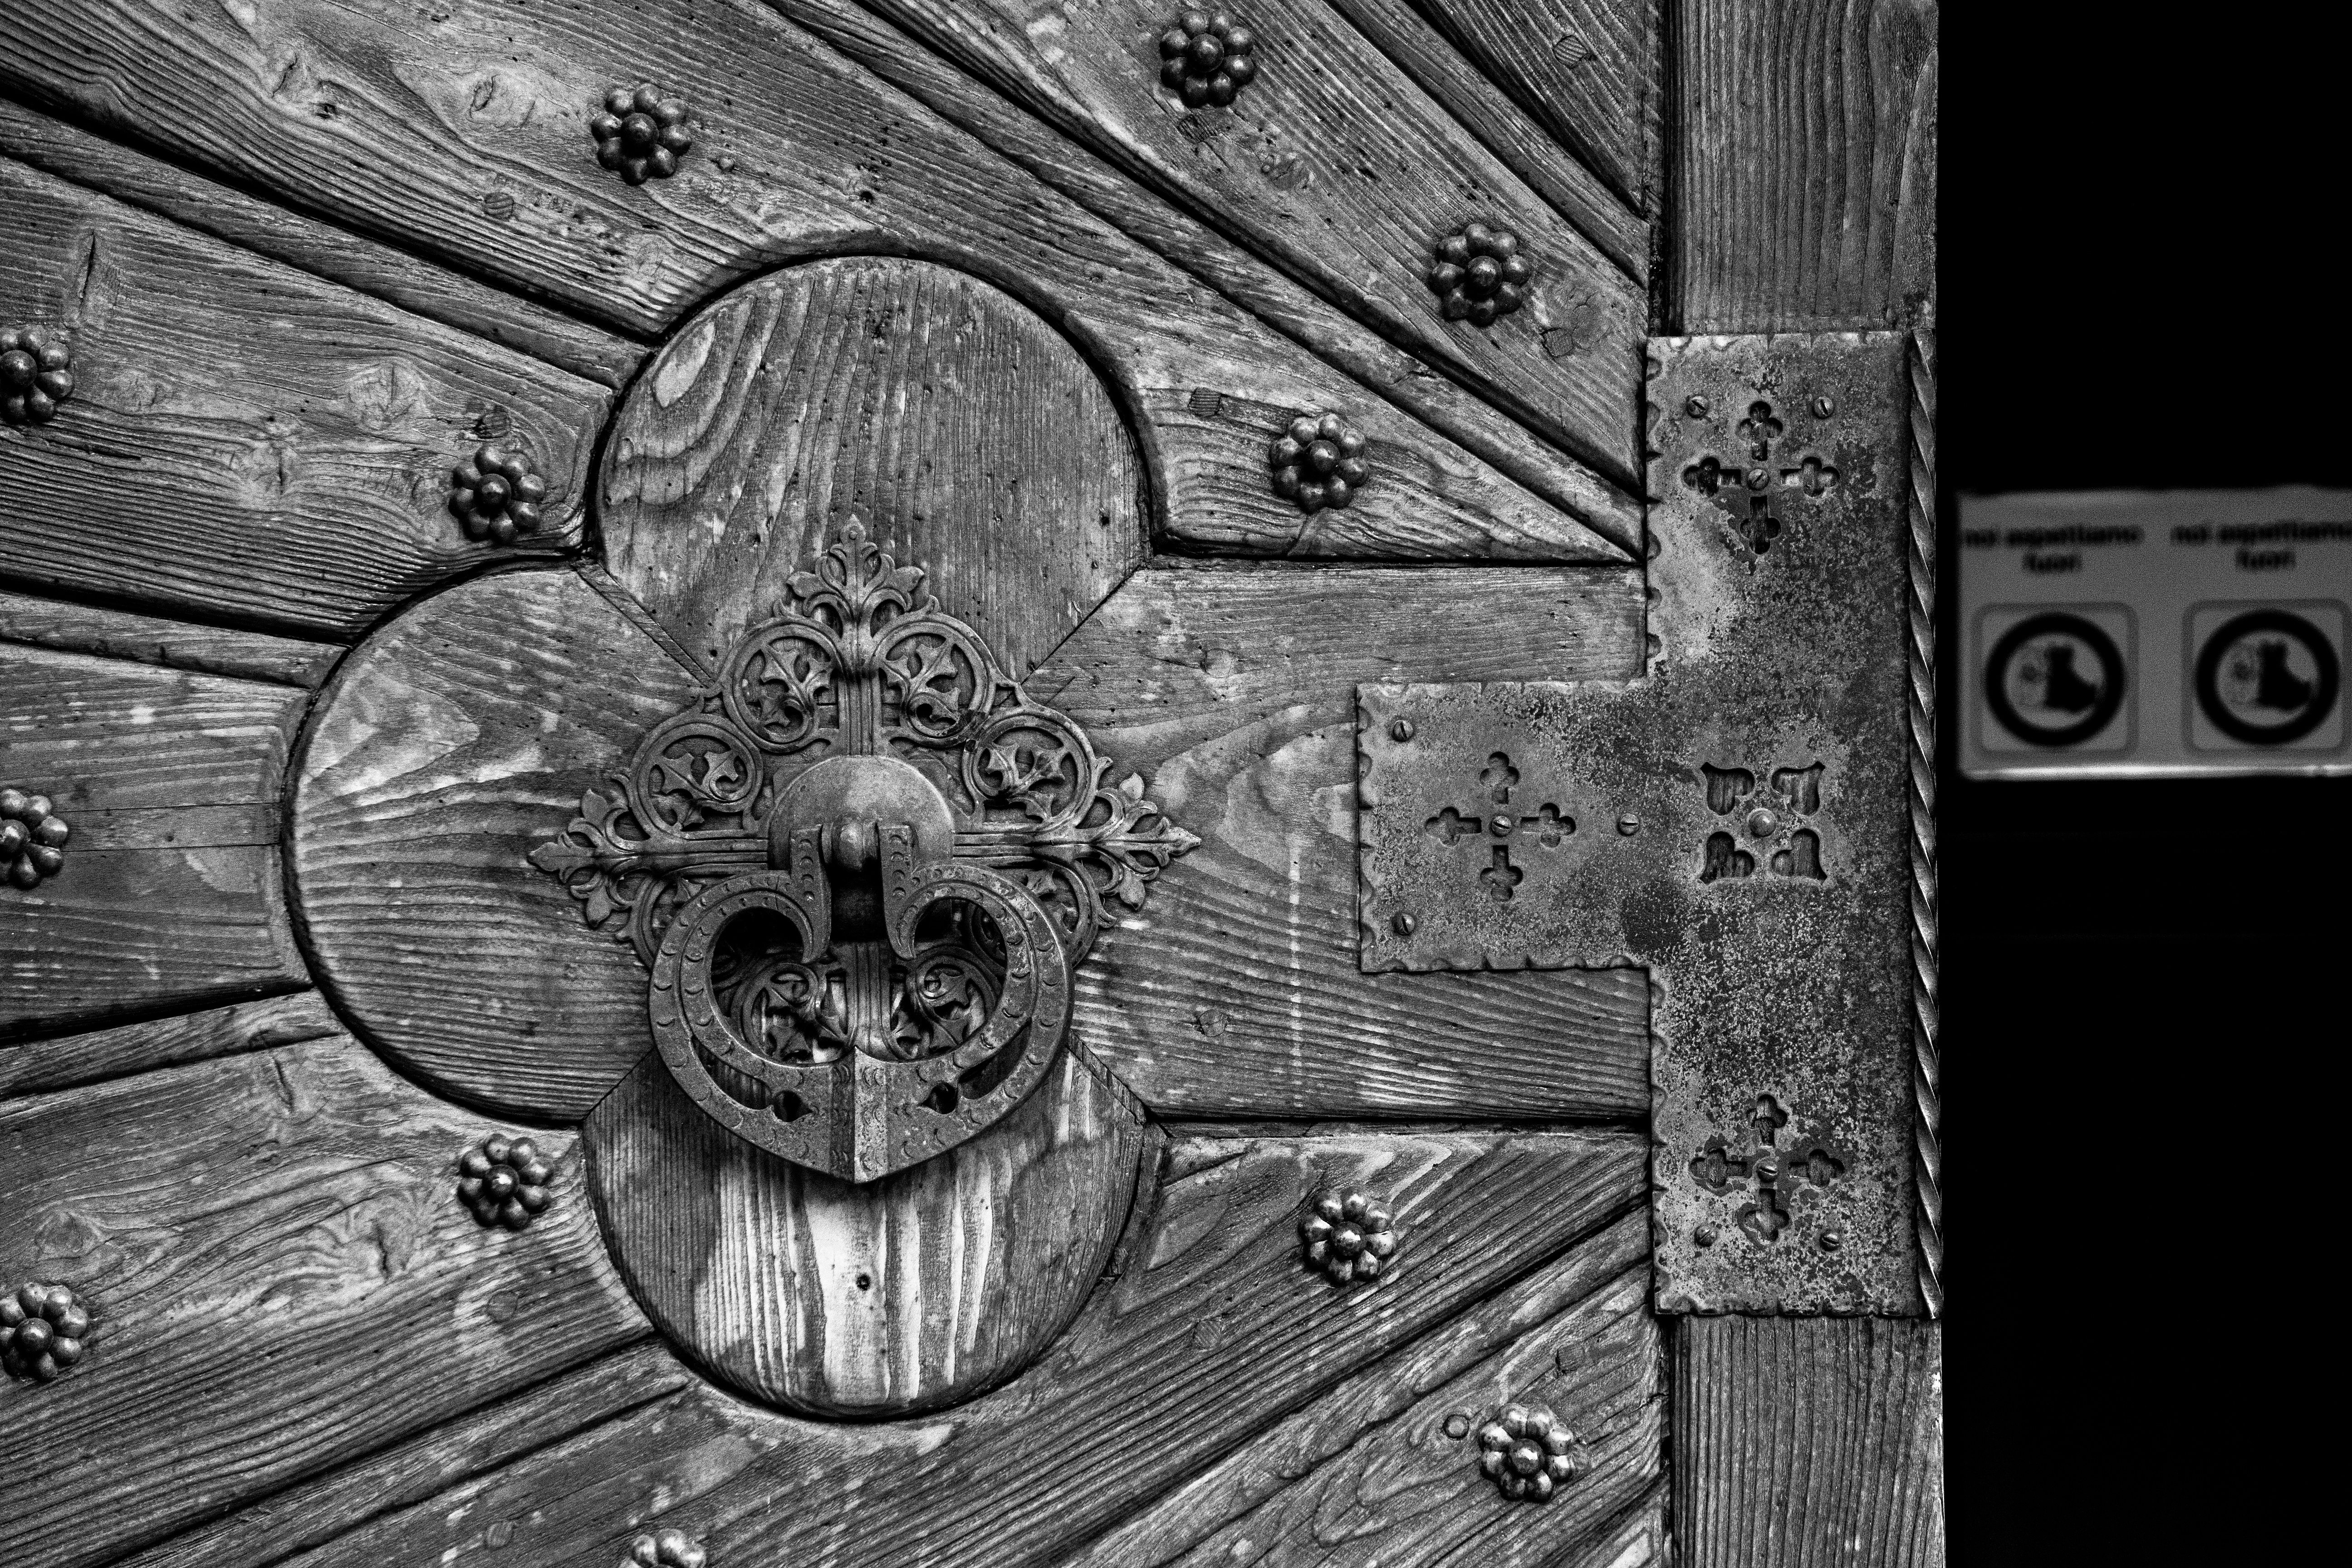
black and white, wood, white, photography, texture, darkness, black, monochrome, circle, symmetry, shape, monochrome photography